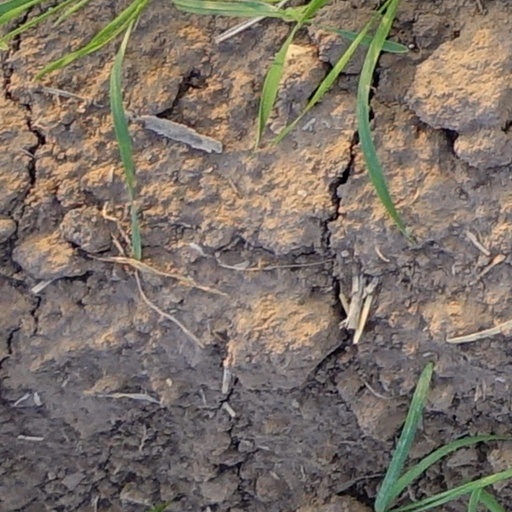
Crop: wheat